Portable emissions measurement system

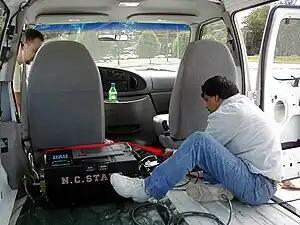
A CATI PEMS being strapped down inside a vehicle

A portable emissions measurement system (PEMS) is a vehicle emissions testing device that is small and light enough to be carried inside or moved with a motor vehicle that is being driven during testing, rather than on the stationary rollers of a dynamometer that only simulates real-world driving.